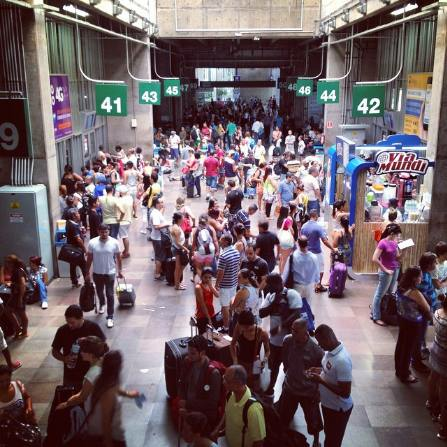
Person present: Yes